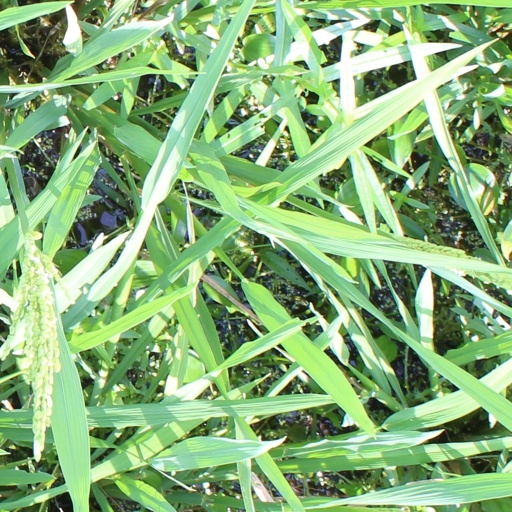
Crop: rice